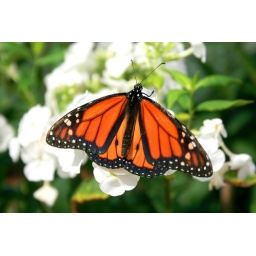
This photo was taken at the butterfly house at hershey gardens in hershey , pa.